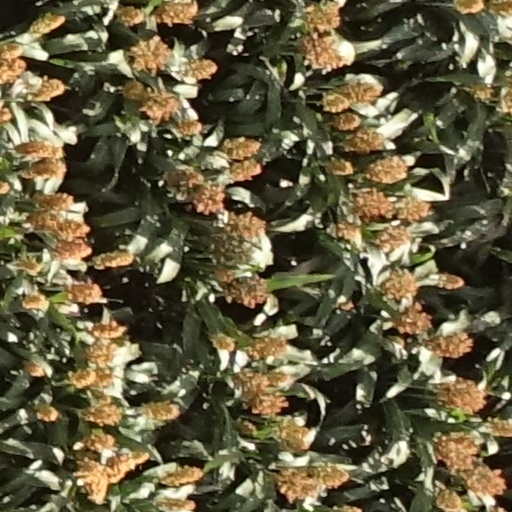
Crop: sorghum